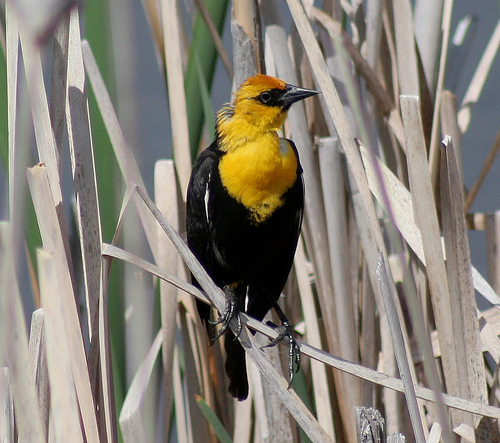
this magnificent bird is mostly black with a bright yellow breast and neck, and orange crown.
this is a black bird that has a yellow head and breast and an orange crown.
the bird has a yellow head and throat and a black body with a black beak.
this bird has mostly black body and a chunky black bill, but the head, neck, throat are yellow and the crown is orange.
average sized bird ,all black with the exception of a yellow head and breast, black pointy bil, black eyes and eyepatch,
this bird is yellow with black and has a long, pointy beak.
this bird has a bright yellow breast, black belly, and black wings.
a large bird with a golden yellow bulging neck and head with a touch of dark orange color on top of head and black color around the black eyes and a medium sharp beak with a black body and sharp feet and long nails.
this yellow and black bird has a puff of feathers on its neck that sticks up.
this bird is yellow from the crown down to the belly, with black covering the cheek patch and the remainder of the body.
Species: Yellow Headed Blackbird